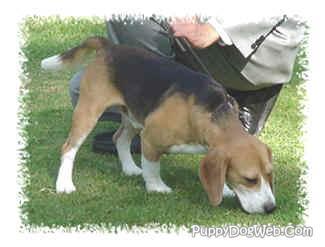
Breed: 276-n000113-beagle